Požega-Slavonia County

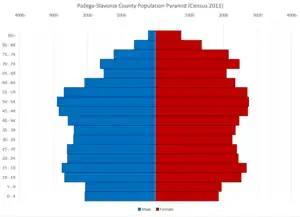
Population pyramid of Požega-Slavonia County per 2011 Census.

As of the 2021 census, the county had 64,420 residents. The population density is 35 people per km.